Vautha fair

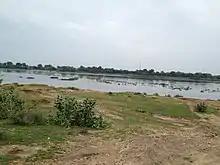
Sabarmati river view at proposed bridge location near Vautha - village

There are many myths about this ancient temple of Mahadev in Vautha that Kartik Swami, the eldest son of Lord Shankara, who travels all over the world, comes to bathe in the holy festival of Kartik Purnima. Kartik's "Charanpaduka" is still worshiped in Vautha.